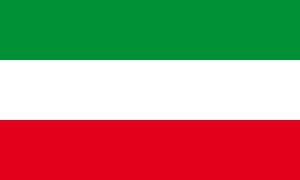
Nordrhein-Westfalens flag
Nordrhein-Westfalens flag
Nordrhein-Westfalens flag er en trikolore med vandrette striber i farverne grønt, hvidt og rødt. Flaget er i forholdet 3:5